Ramat Gan Safari

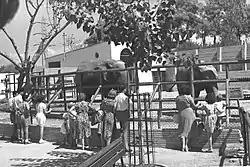
Tel Aviv Zoo

In the late 1970s it was clear that the old Tel Aviv Zoo, founded in 1938 by Rabbi Dr. Mordecai Schornstein, had to close. Situated adjacent to the City Hall of Tel Aviv, it was a nuisance due to noise, traffic and smell. The physical spaces for the animals were no longer acceptable according to modern zoo practice; the real estate value of the property was great.